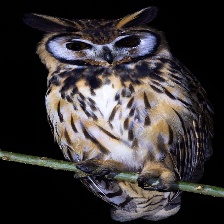
Species: STRIPED OWL
Scientific name: ASIO CLAMATOR
ImageNet parent category: great_grey_owl